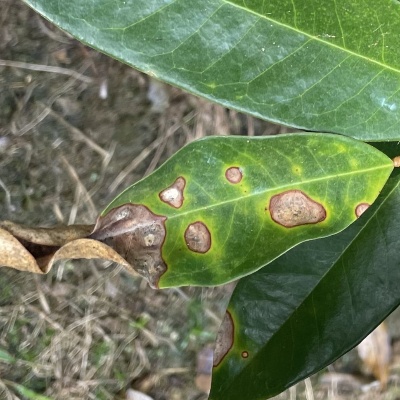
Label: Leaf_Phomopsis